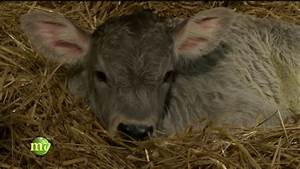
Label: mucca